Line engraving

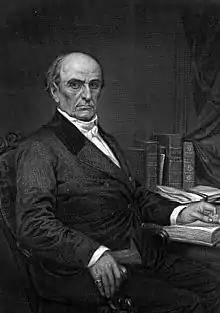
An engraved portrait of Daniel Webster by Duyckinick, 1873

In the 17th and 18th centuries, line engraving made no new development. Instead, it flourished around the established techniques and principles. English and French artists began to use the technique, with the English learning primarily from the Germans (led by Rubens), and the French from the Italians (Raphael). There was, however, a good deal of cross-influence among all involved traditions.